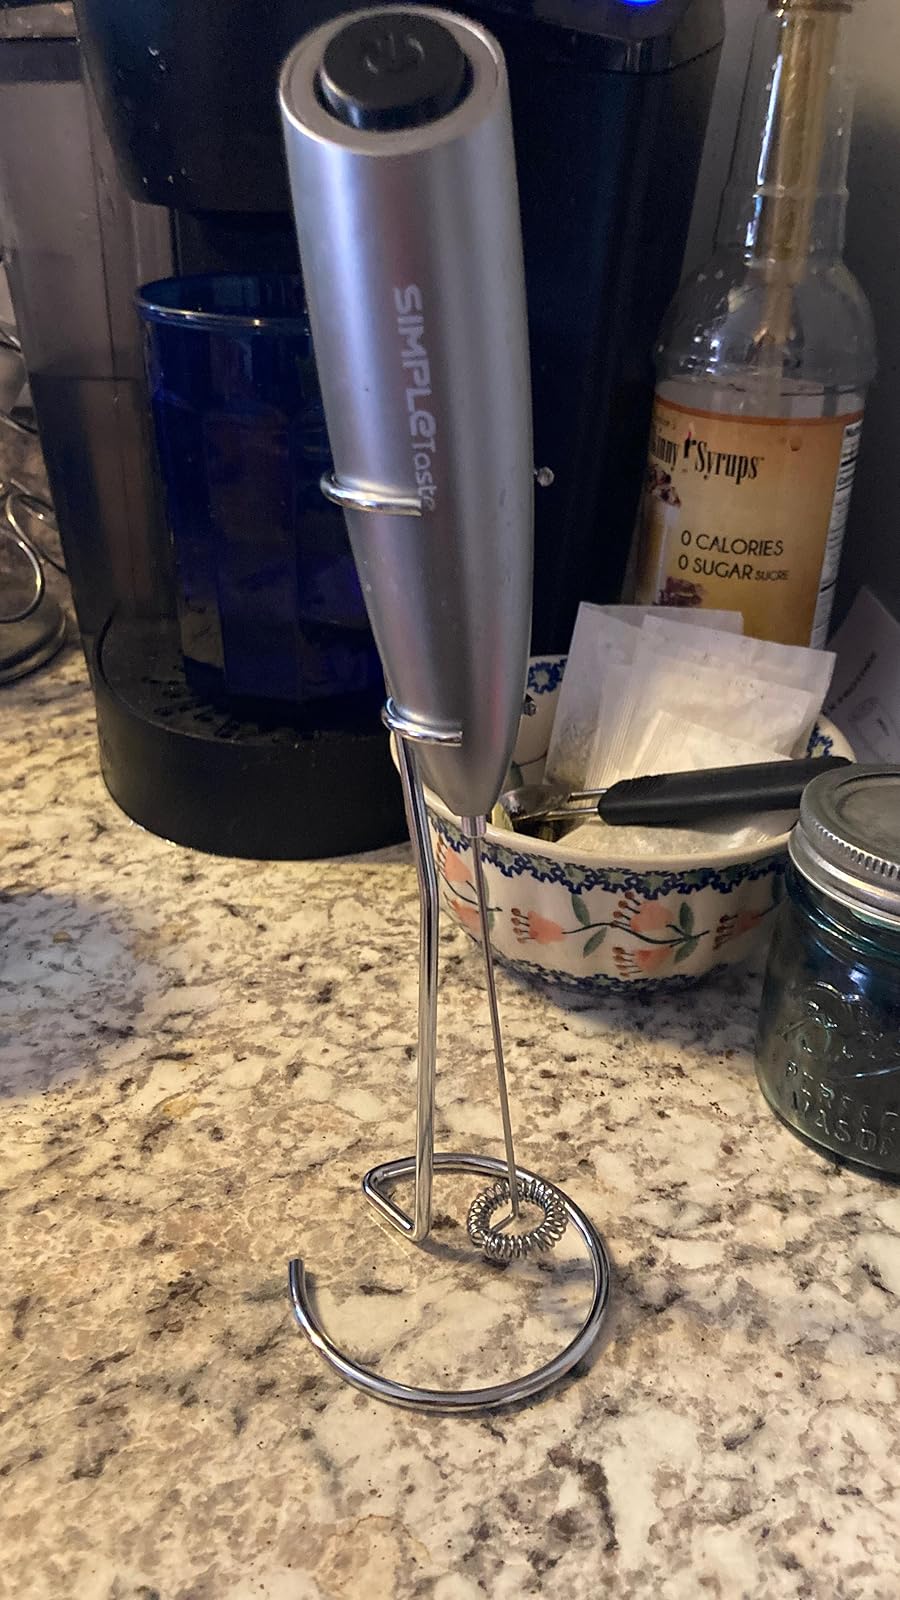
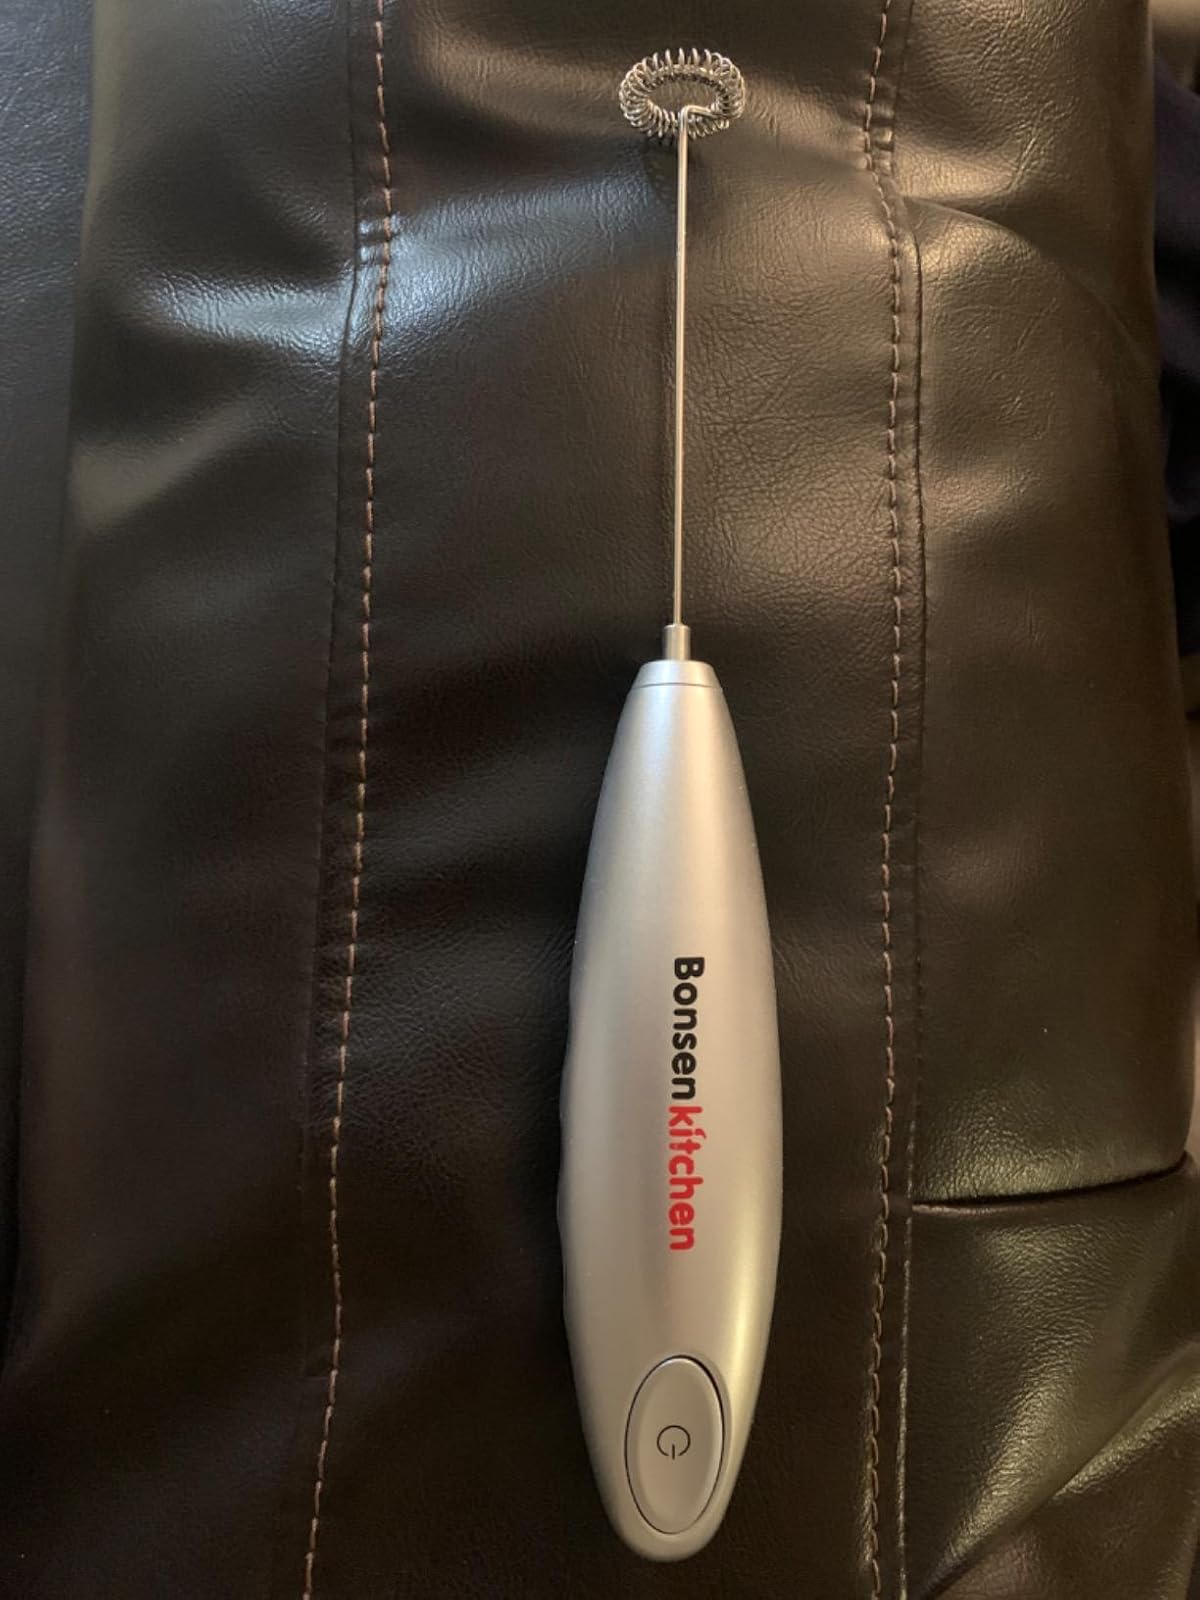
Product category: items_mixer
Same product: no